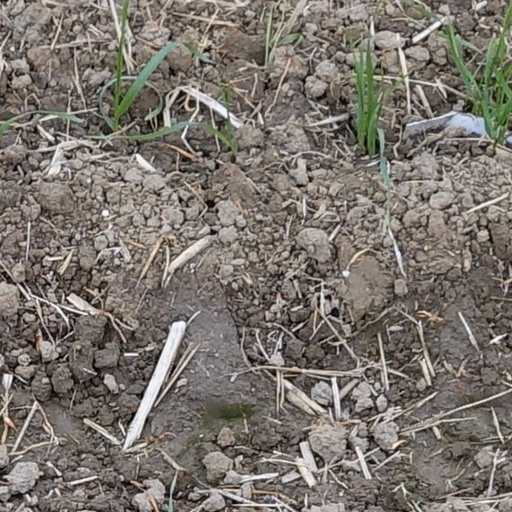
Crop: wheat